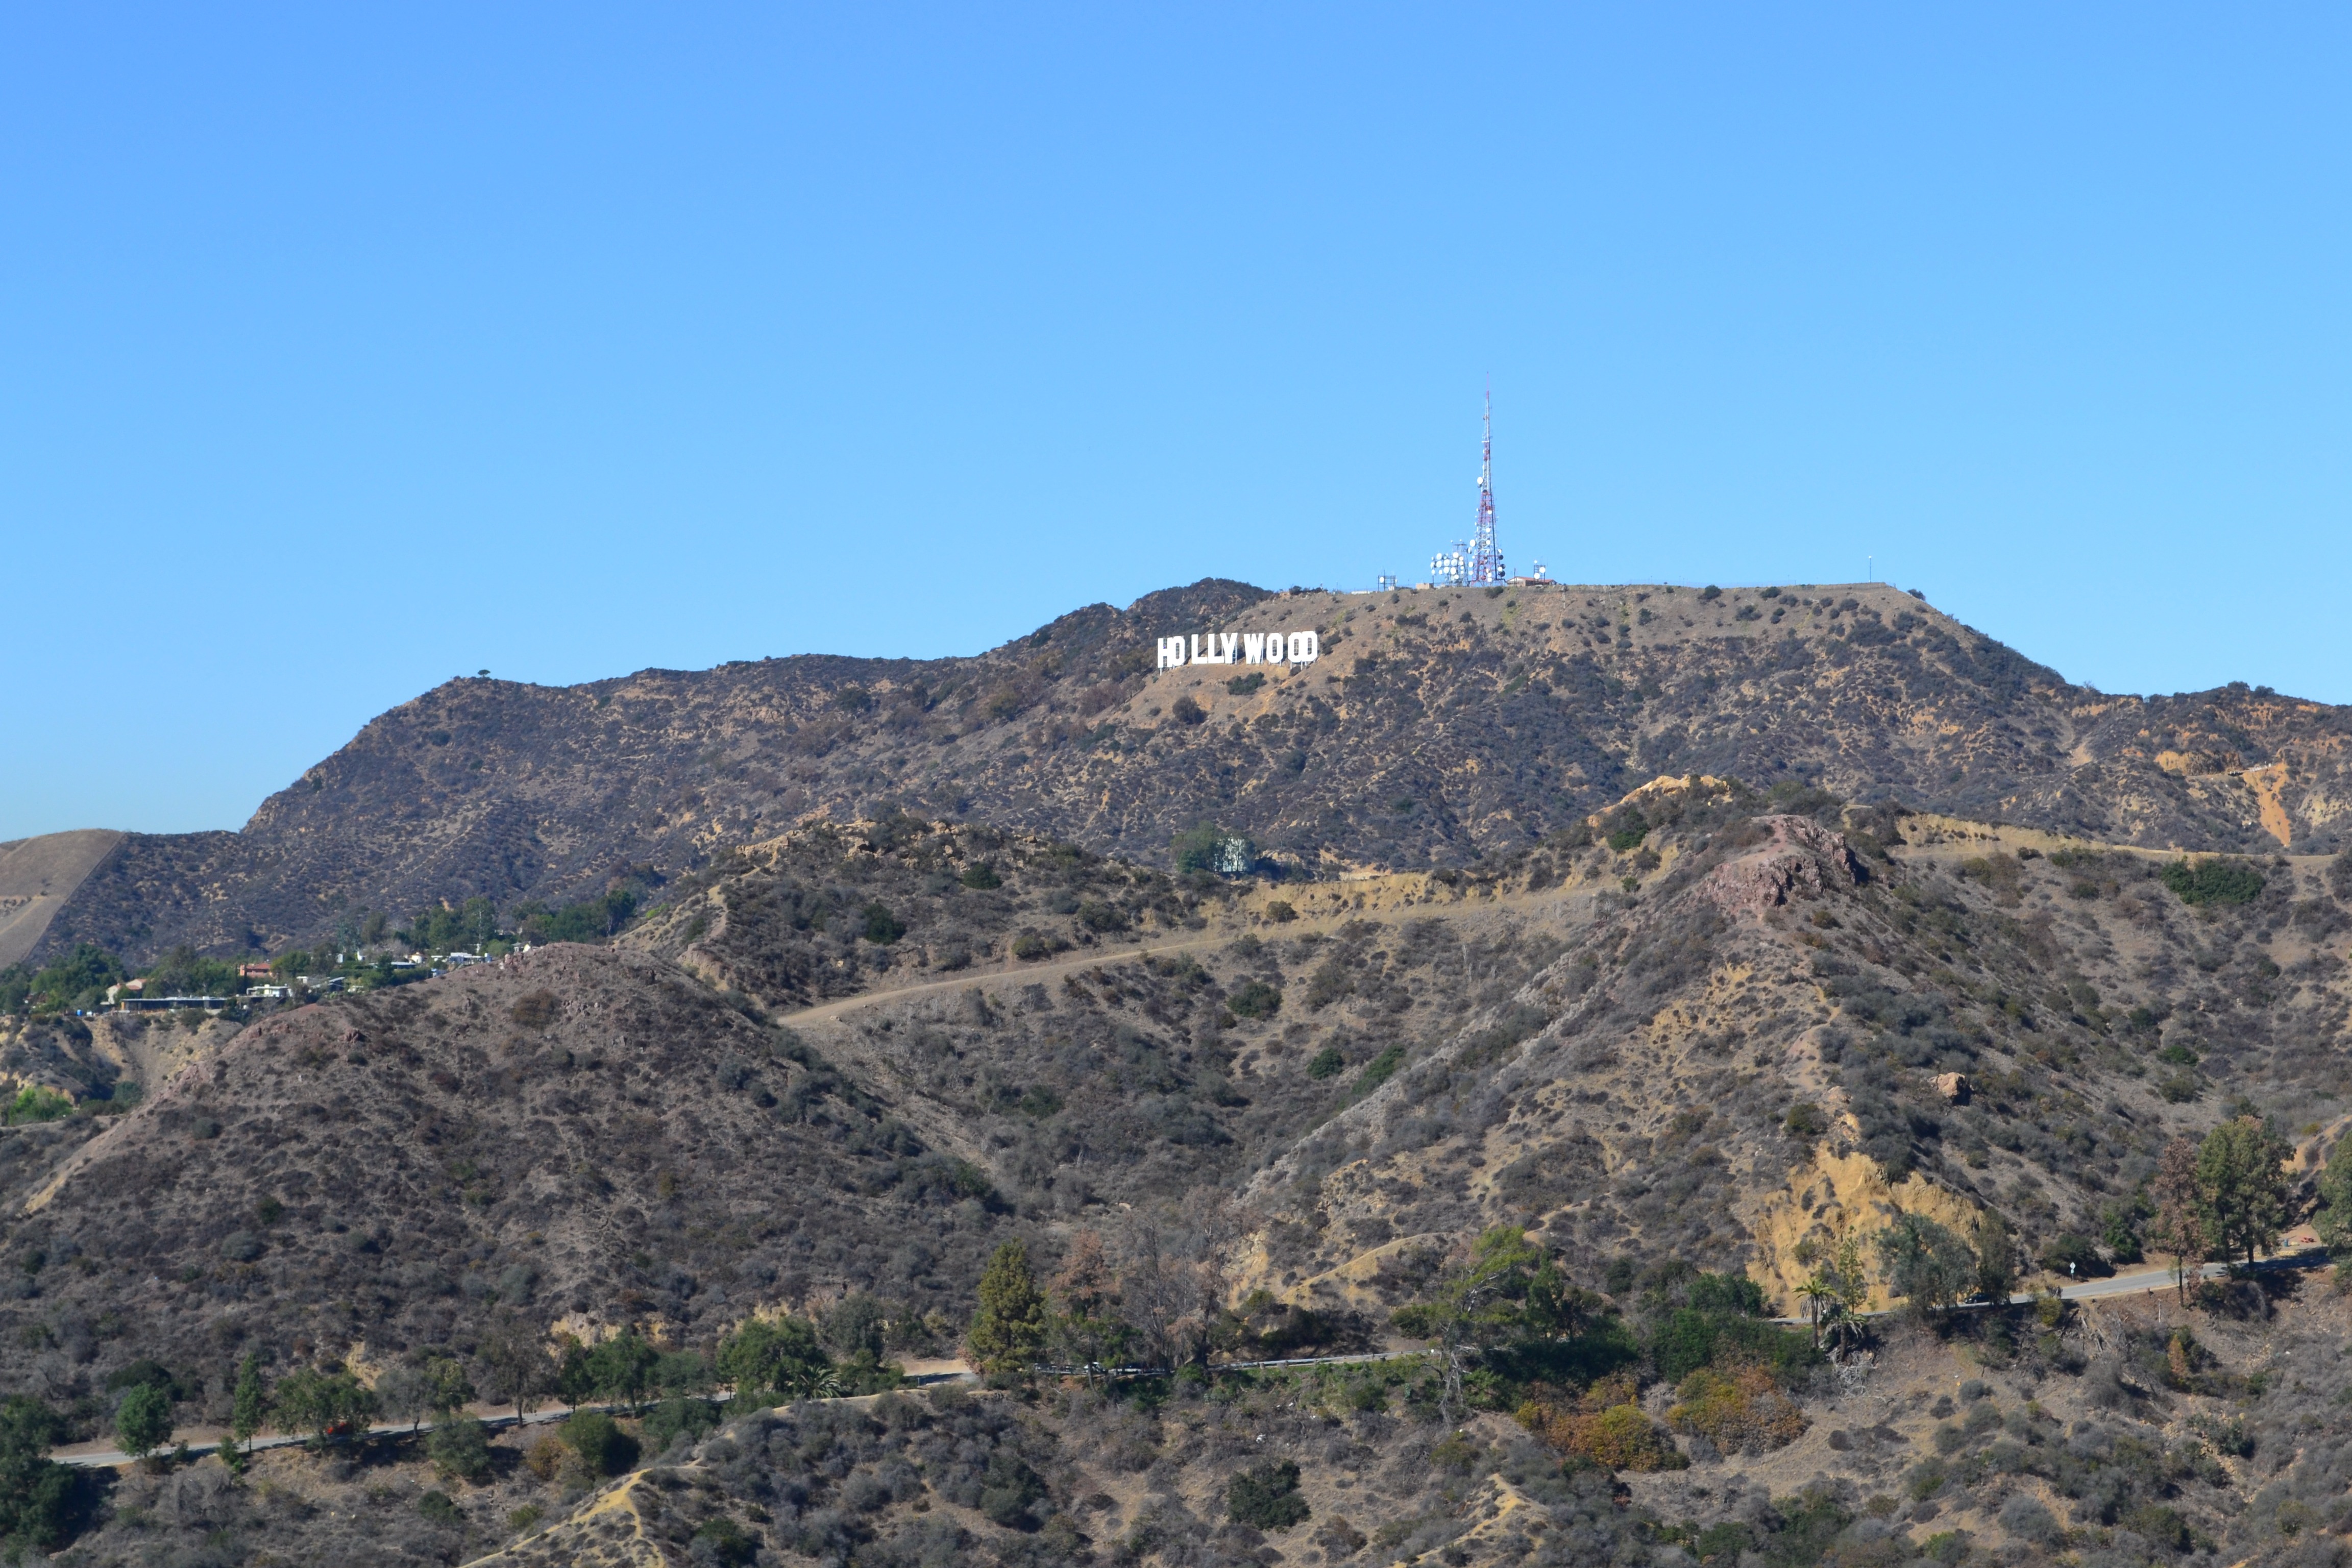
landscape, nature, outdoor, wilderness, mountain, hill, land, cliff, hollywood, wild, environment, sign, tranquil, scenic, natural, scenery, terrain, california, ridge, summit, geology, mountains, plateau, los angeles, landform, mountainous landforms, spoil tip, hollywood hill